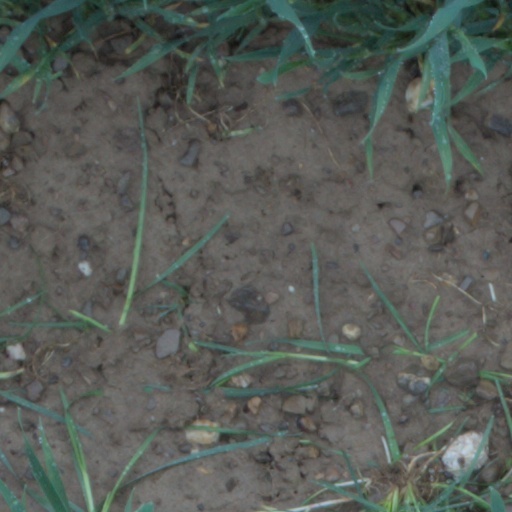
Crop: wheat